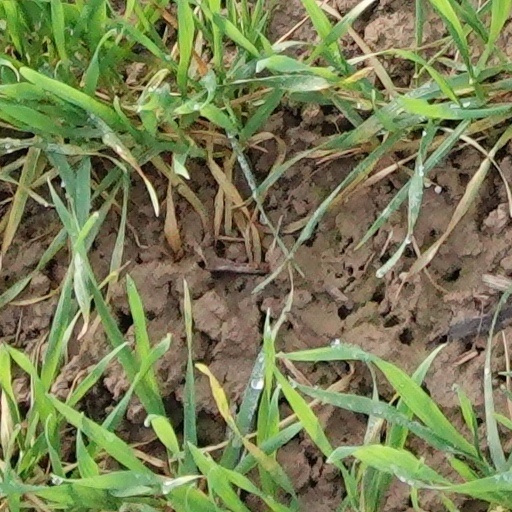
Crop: wheat